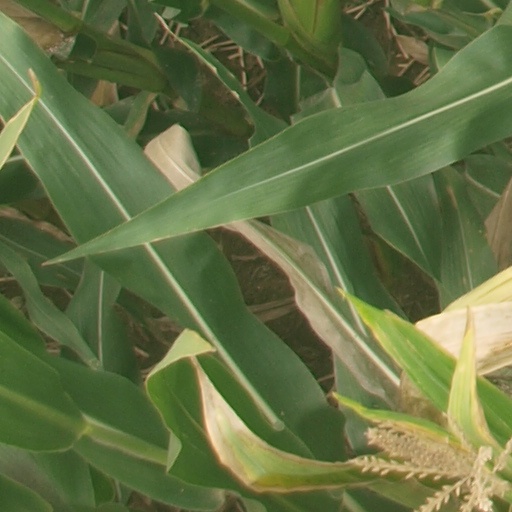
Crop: maize; corn